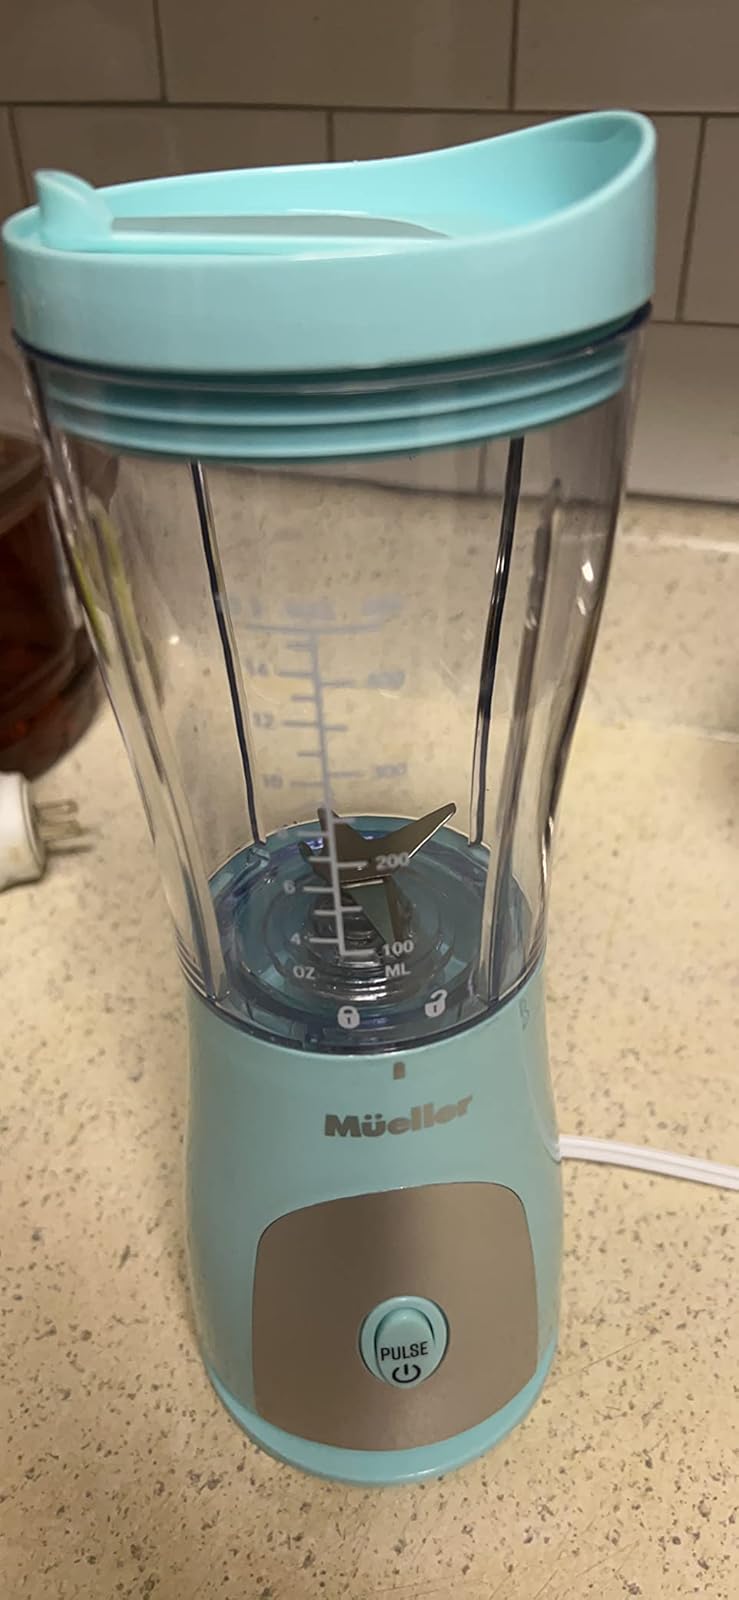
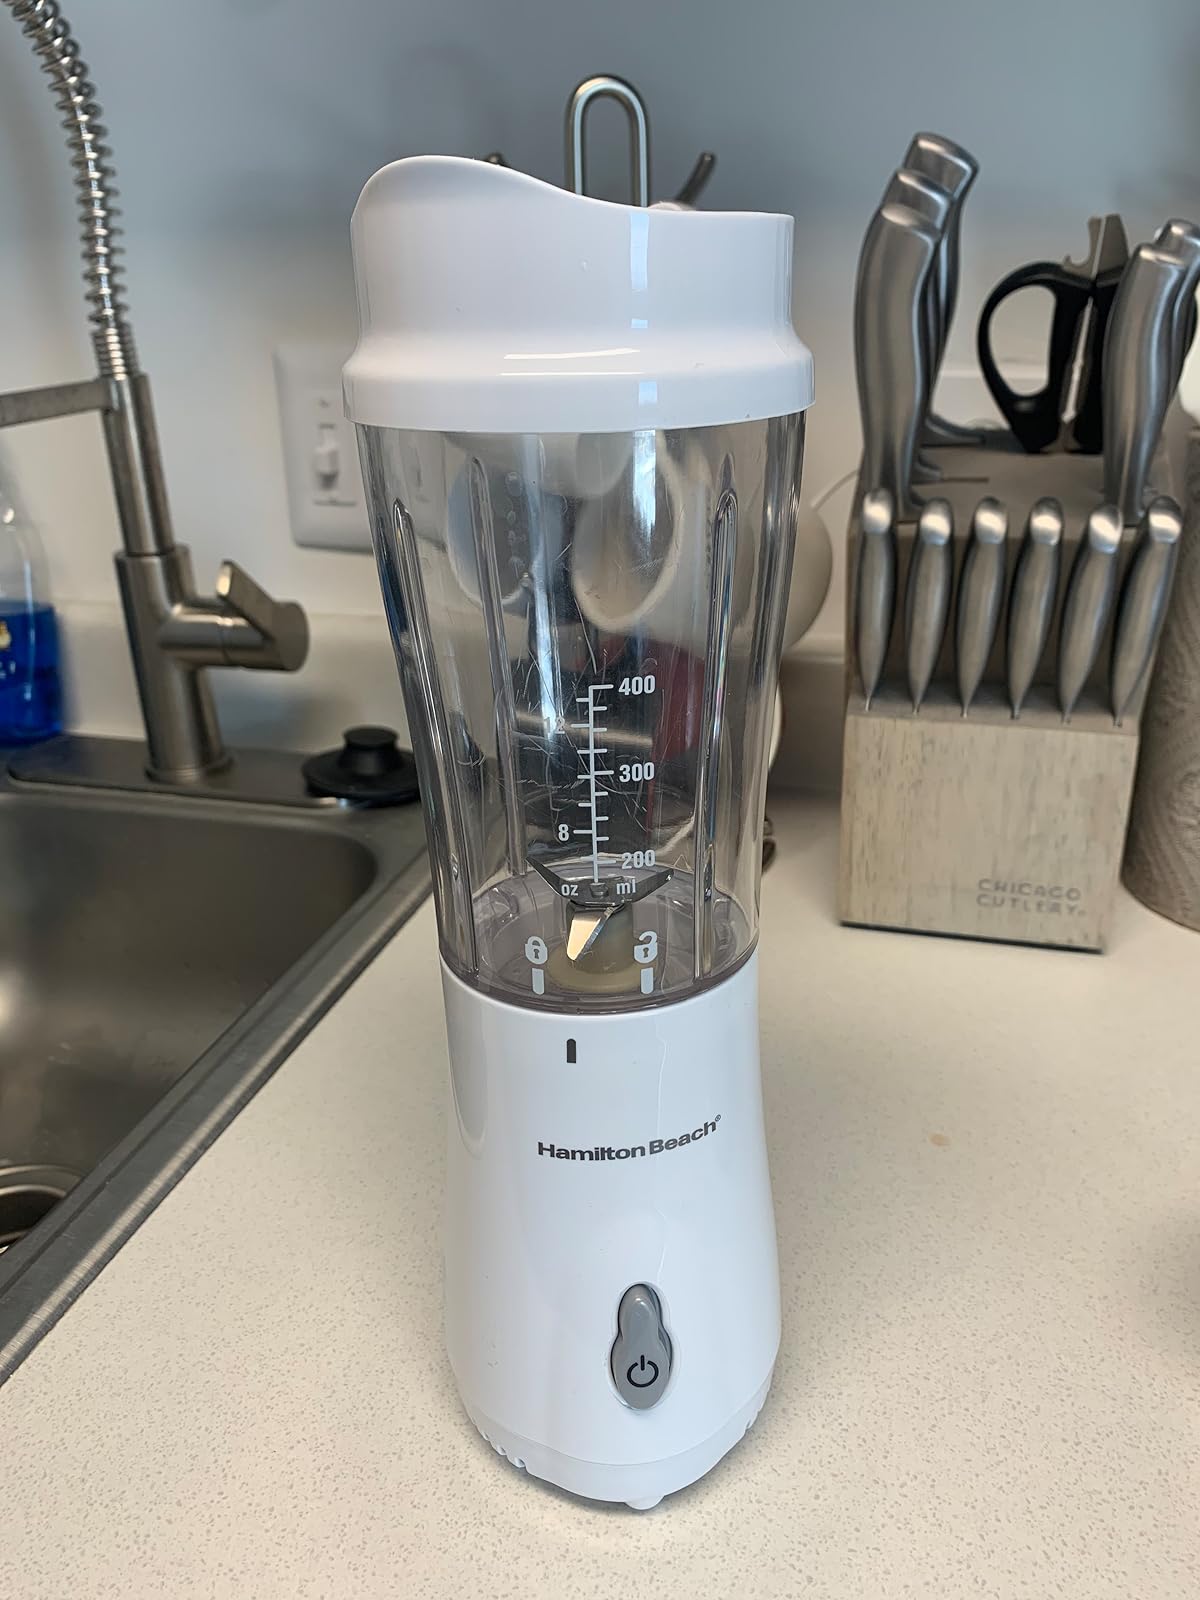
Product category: items_blender
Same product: no